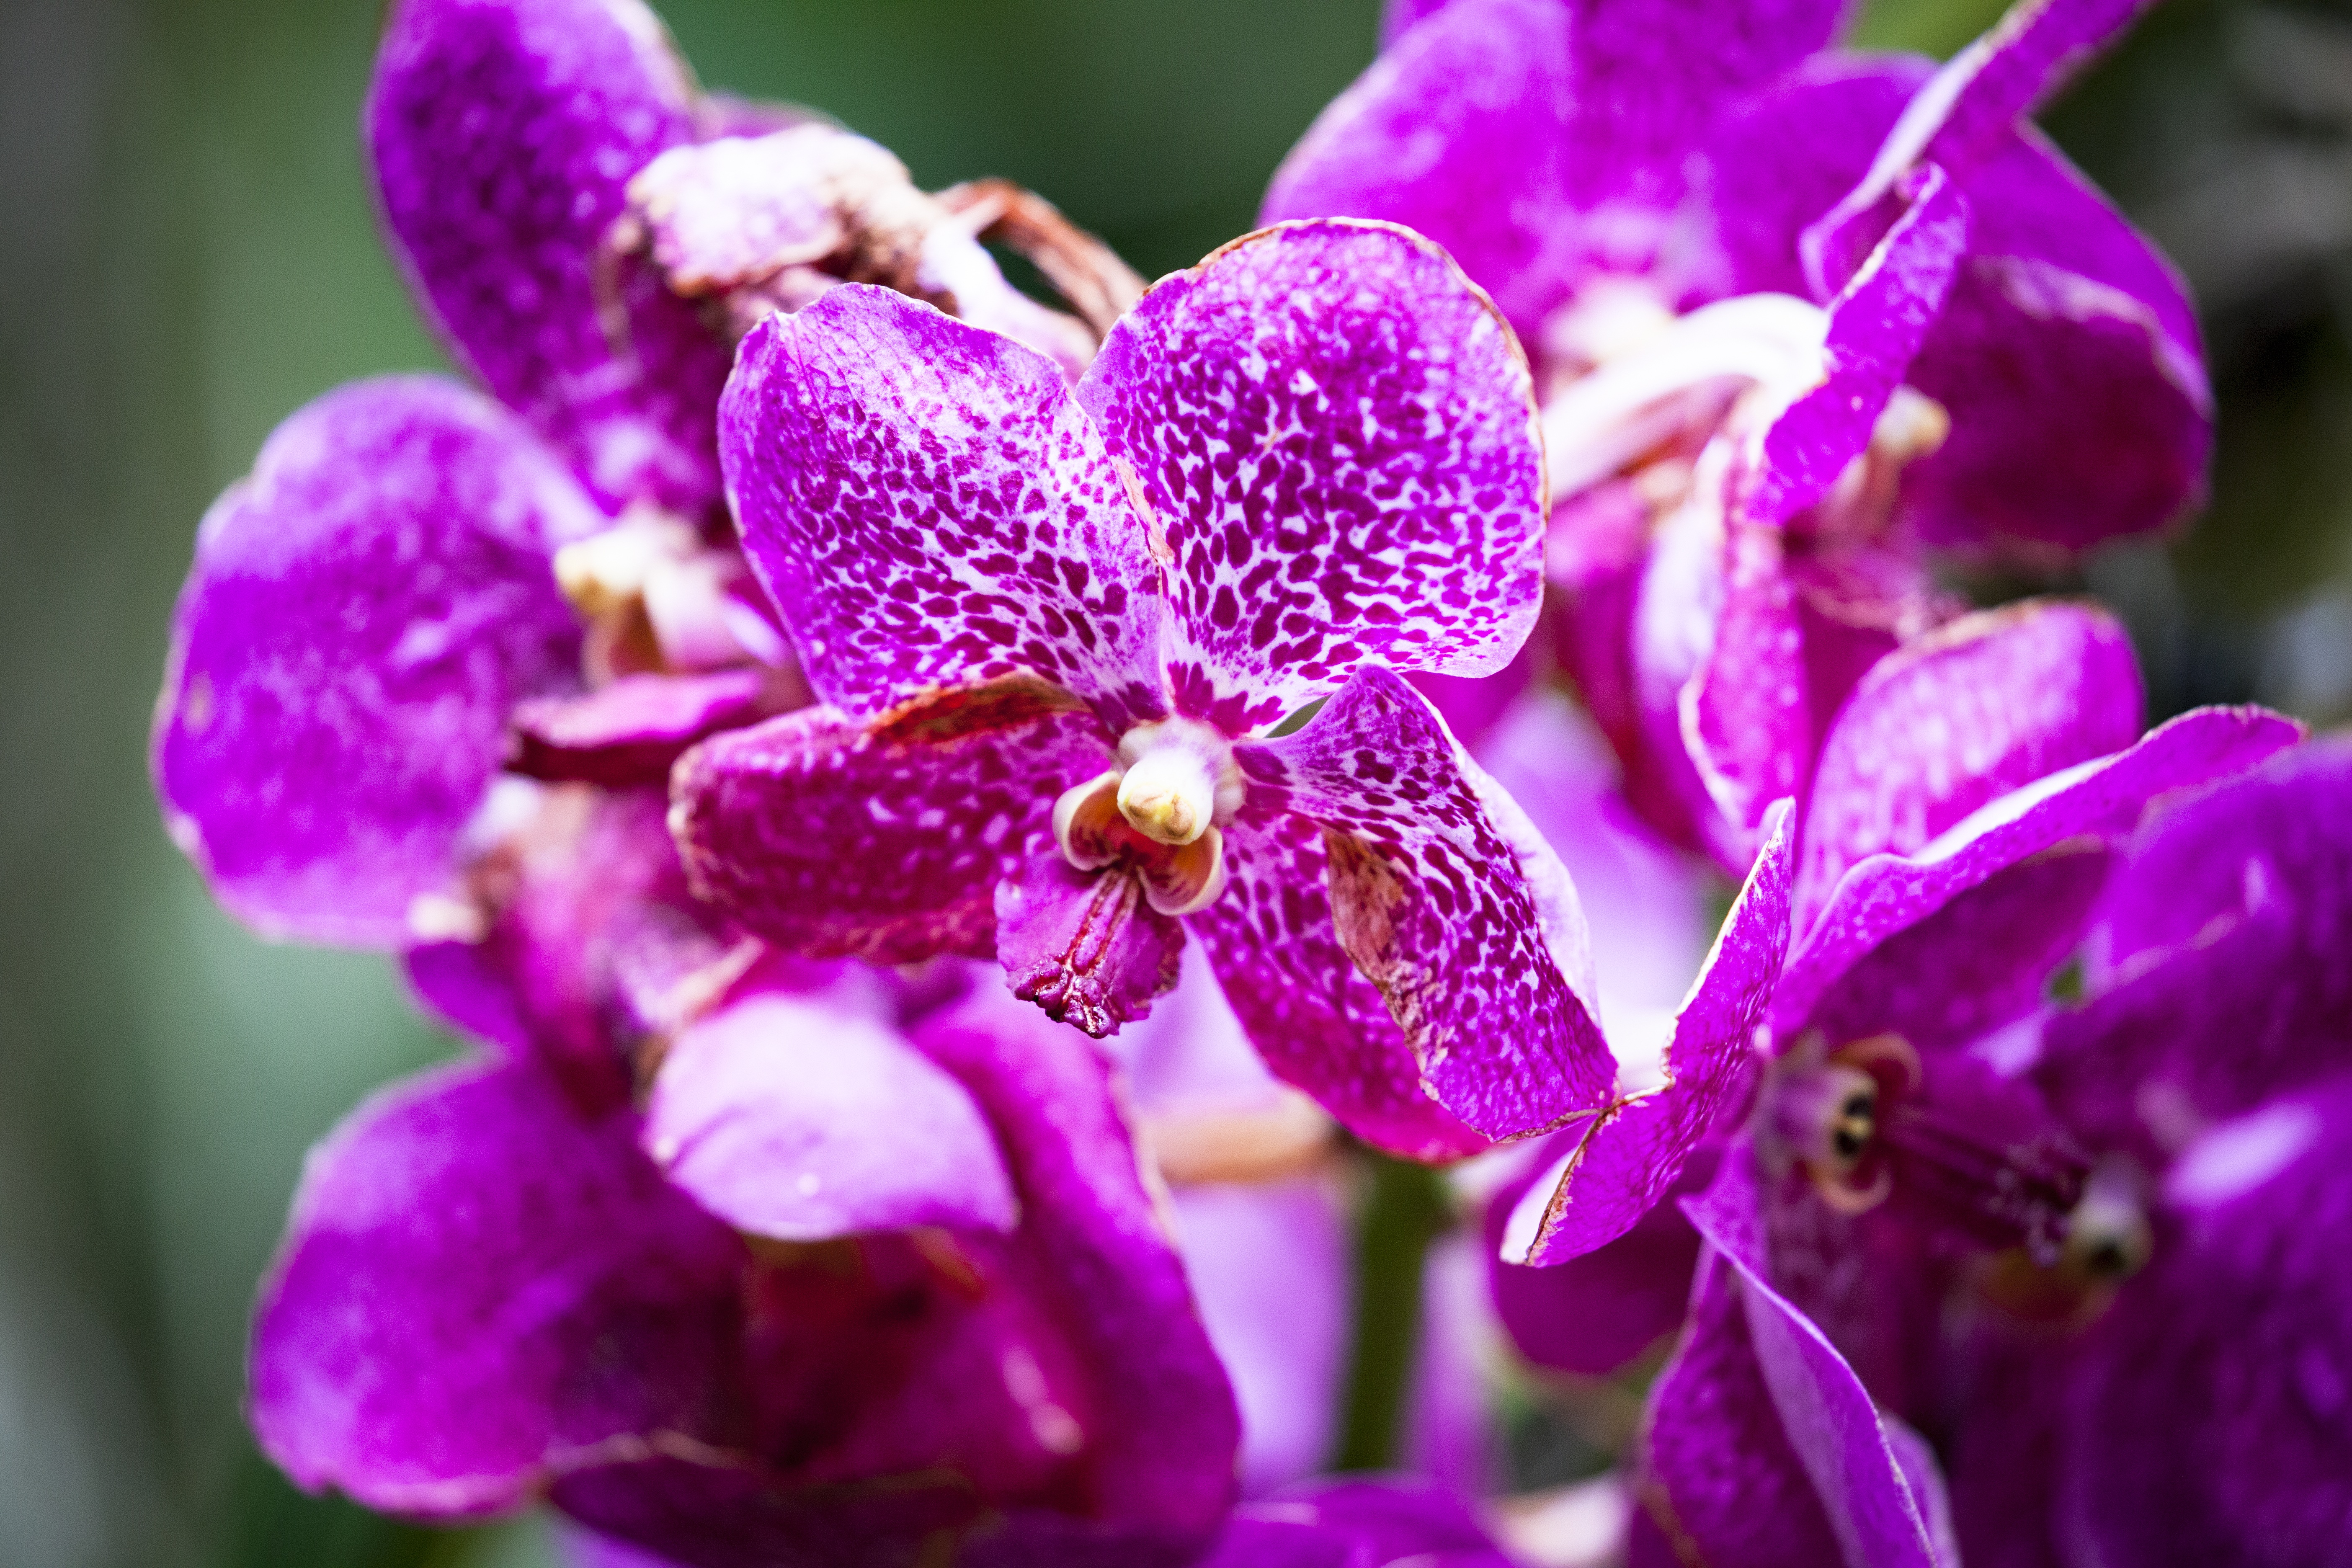
blossom, plant, photography, flower, purple, petal, bloom, botany, flora, orchid, wildflower, close up, fuchsia, macro photography, flowering plant, land plant, moth orchid